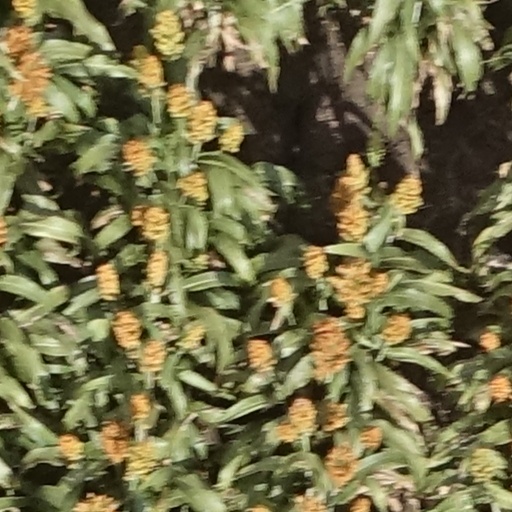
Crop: sorghum